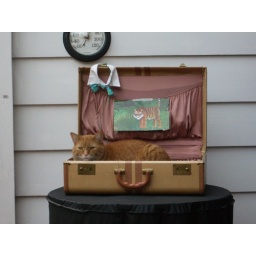
This cat was in the Portland bed and breakfast garden where we stayed on 5/07 during the Irvington home tour.